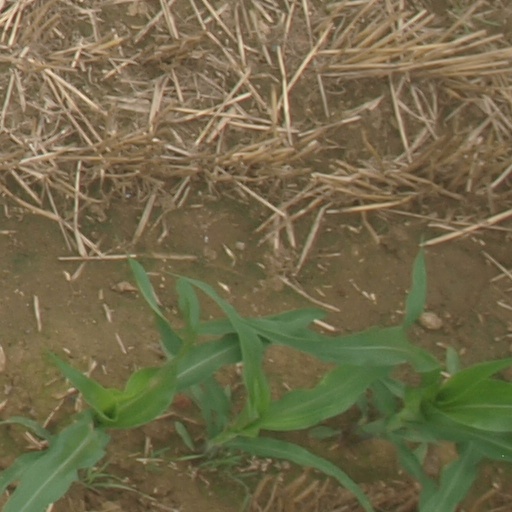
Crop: maize; corn